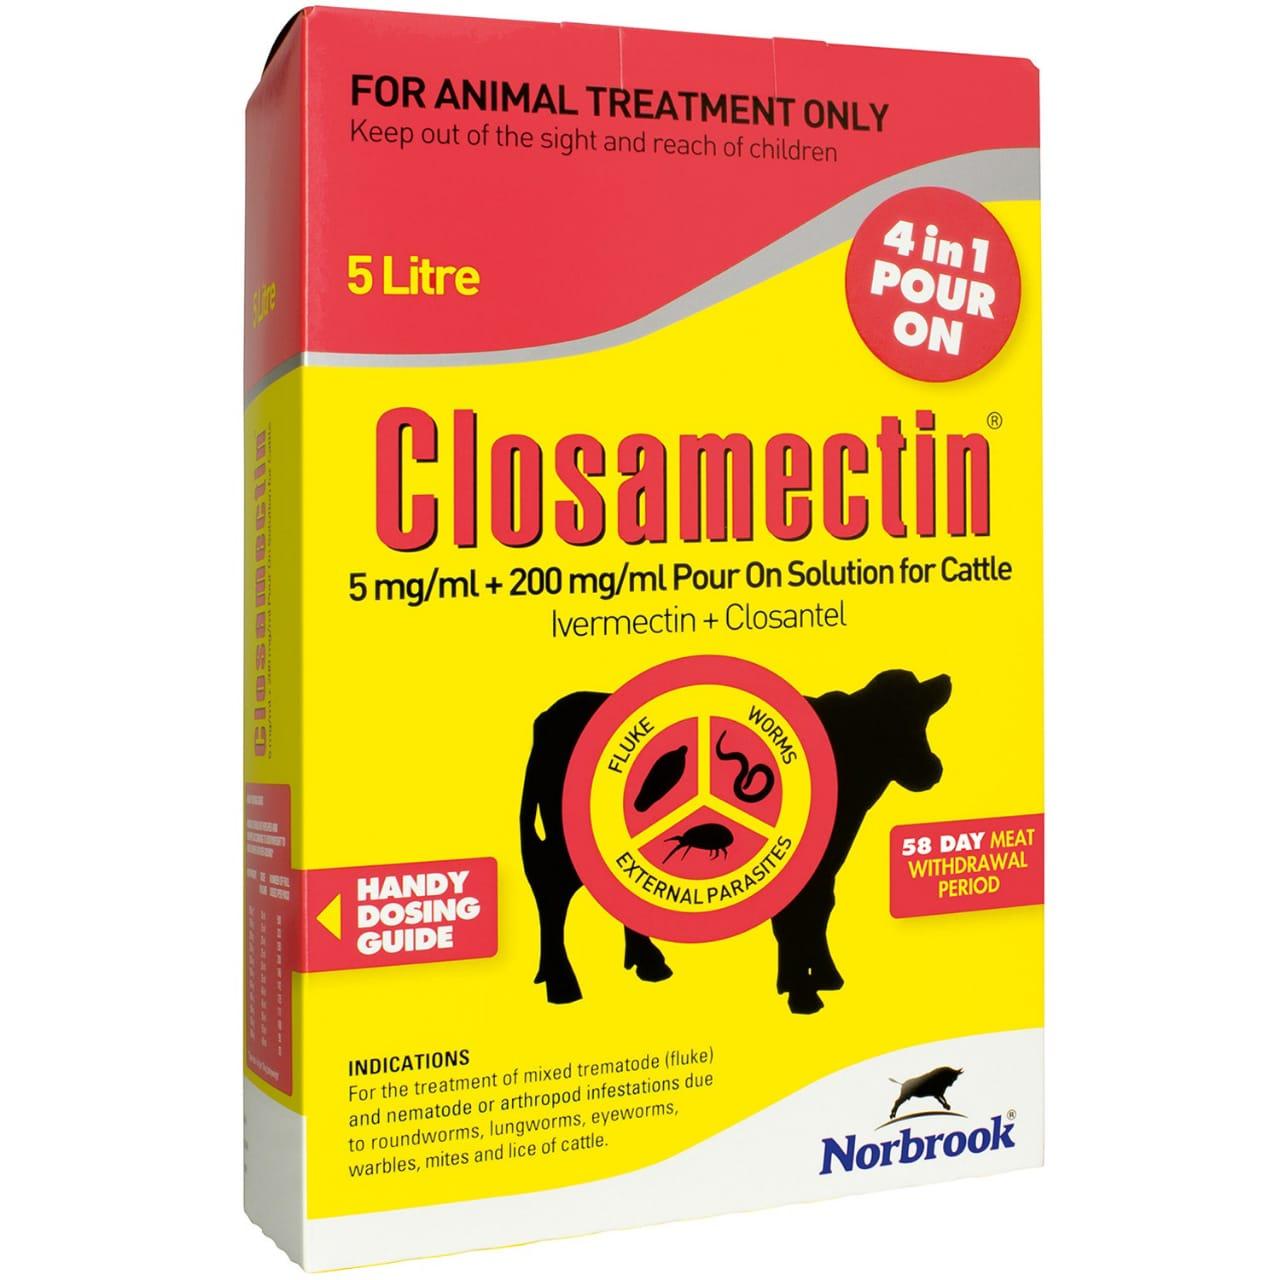

Hii ni sanduku la dawa ya mifugo inayoitwa ClosaMectin. Sanduku hilo lina rangi nyekundu na njano. Juu ya sanduku imeandikwa kwa herufi kubwa, [cs]FOR ANIMAL TREATMENT ONLY[cs].